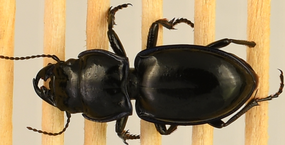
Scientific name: Pasimachus elongatus
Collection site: Central Plains Experimental Range NEON (CPER), plot CPER_009